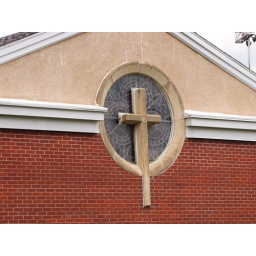
Cross and stained glass window on south side of the First Presbyterian Church in Larned Kansas.